Growden Mansion

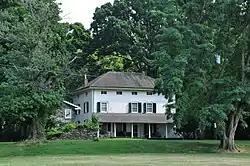
Growdon Mansion, July 2012

Growdon Mansion, also known as Trevose Manor, is a local historical landmark in Bensalem Township, Pennsylvania, United States. It played an important role in early Bucks County history. The mansion sits along the Neshaminy Creek in Bensalem, a township that borders the northeast section of Philadelphia, in the northeastern United States.